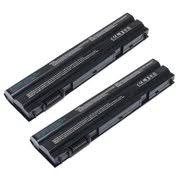
Waste category: battery